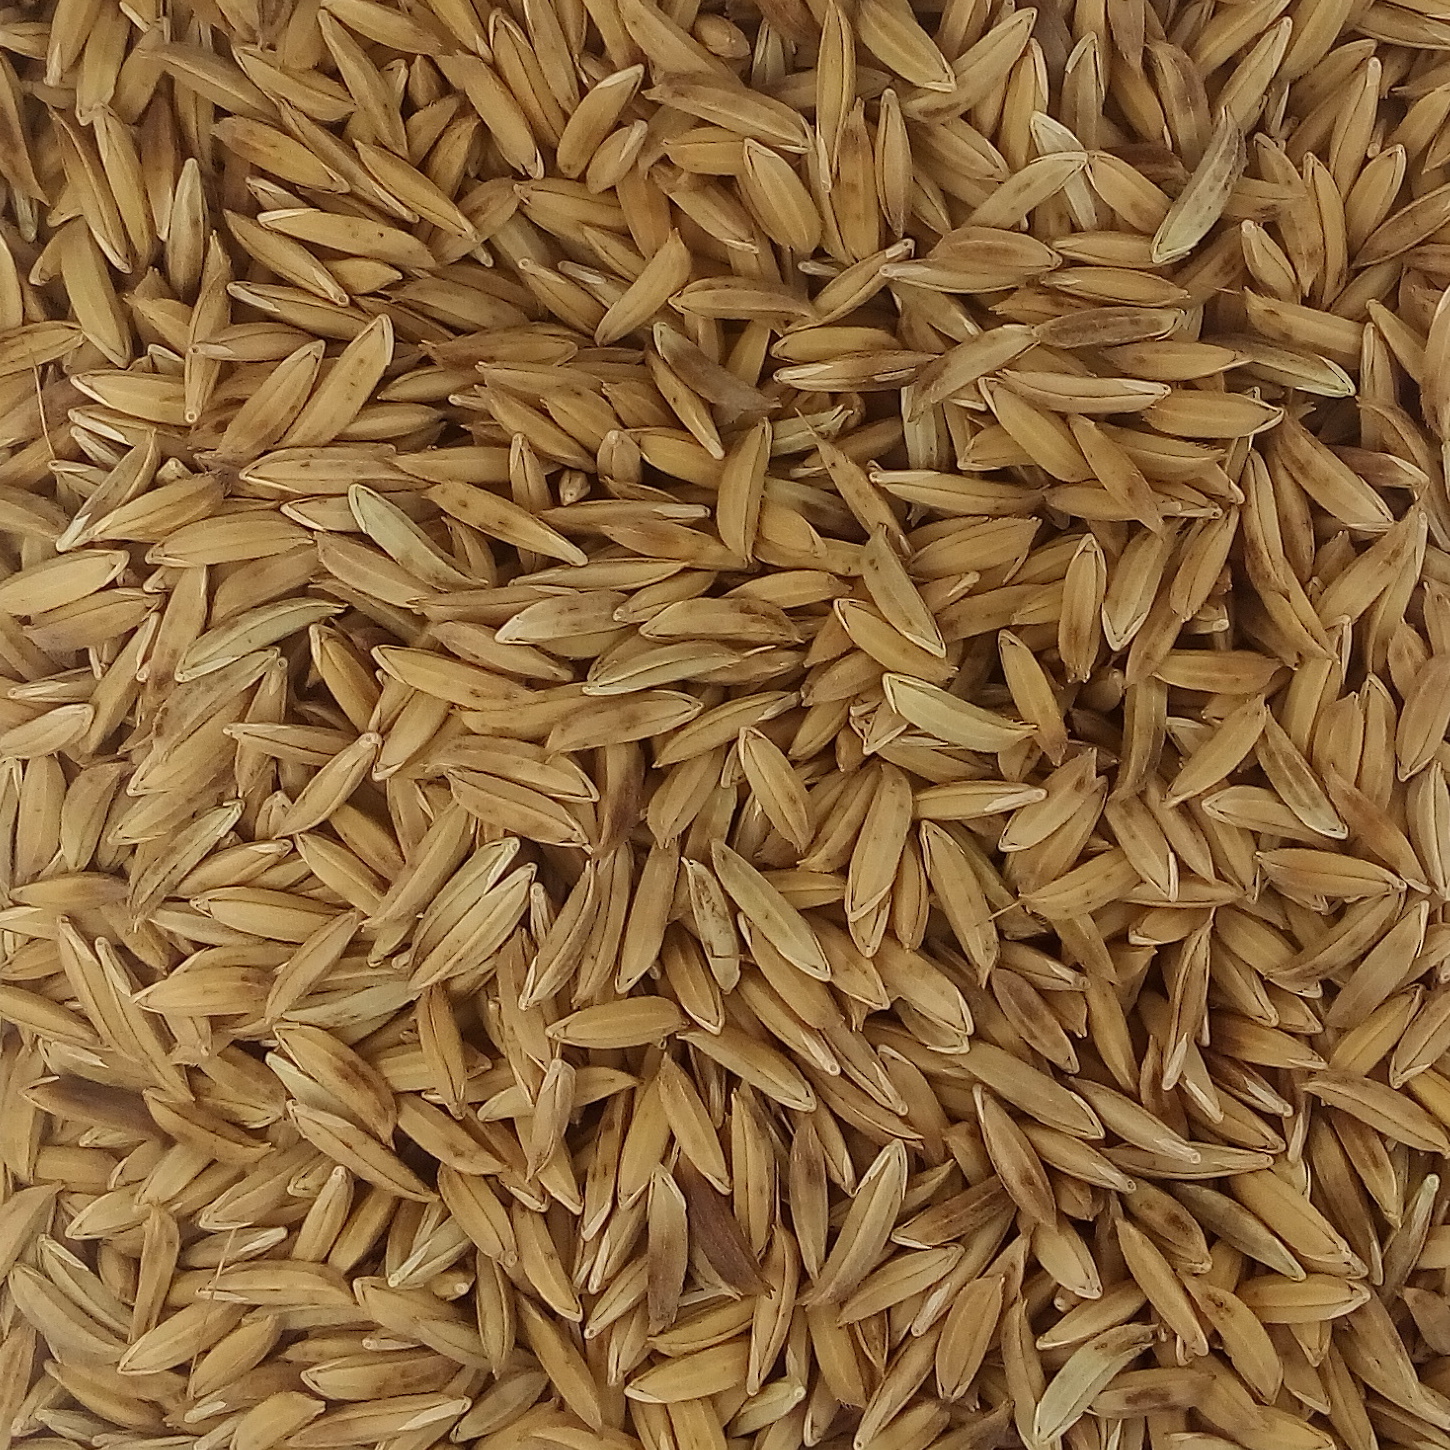
Rice seed variety: BAS_370